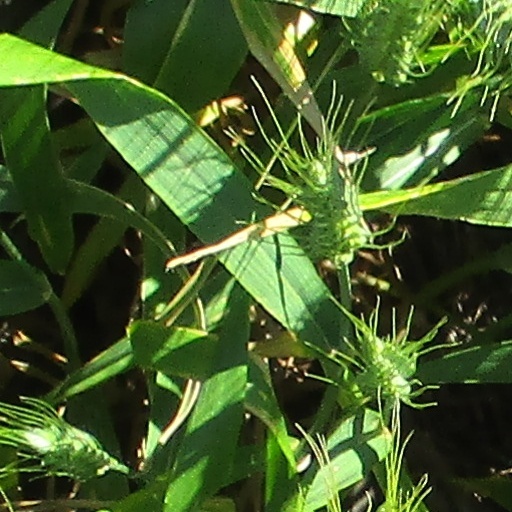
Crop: wheat